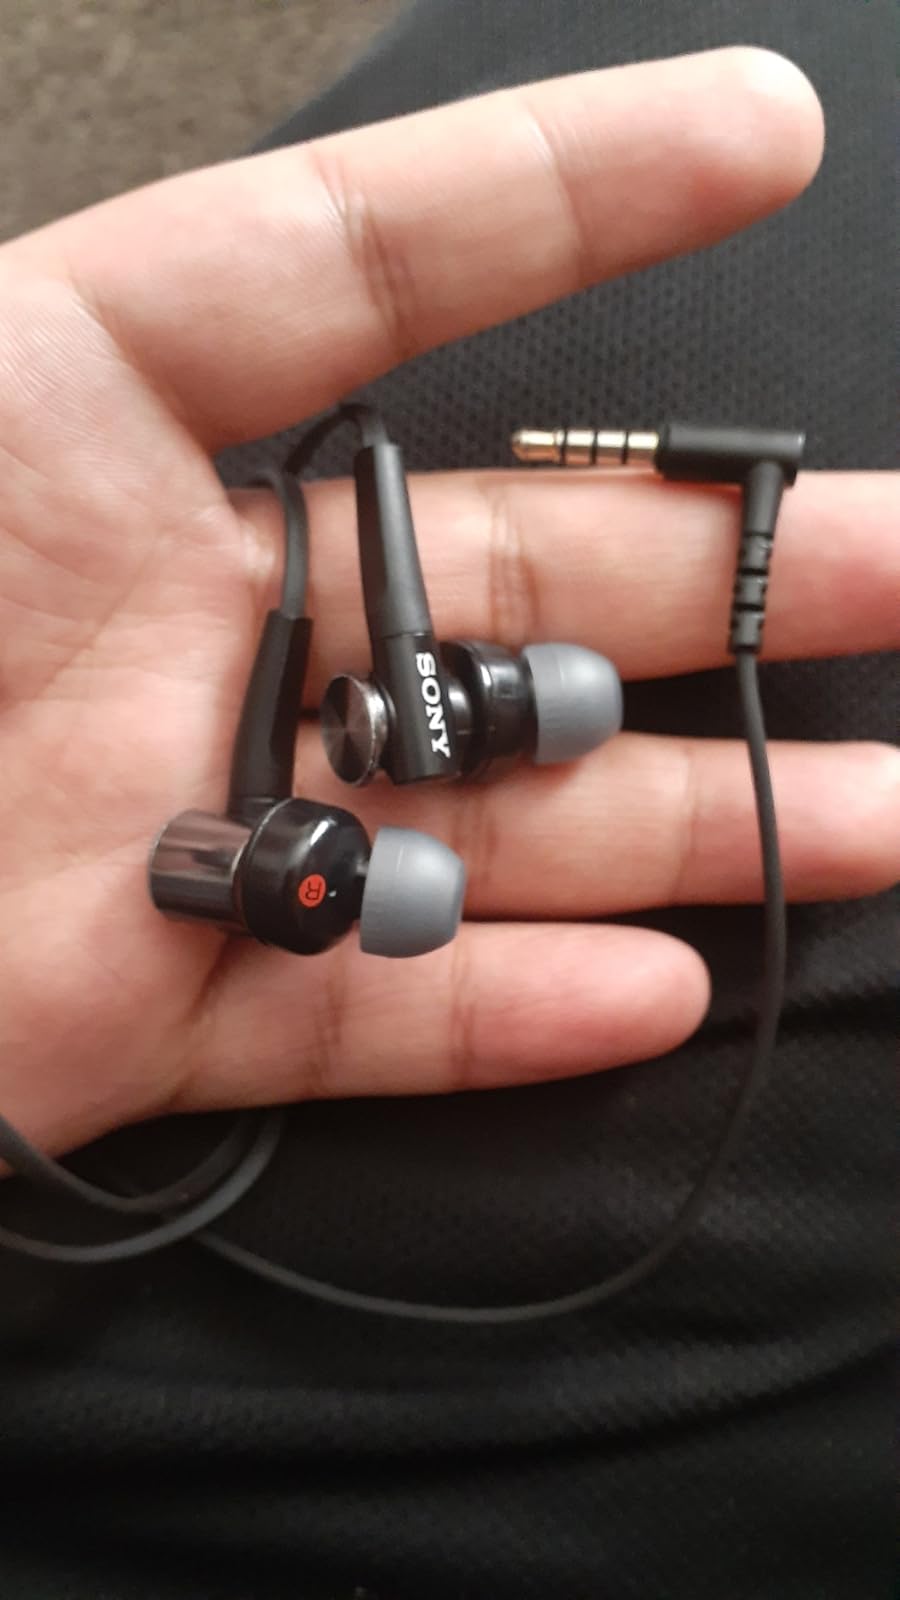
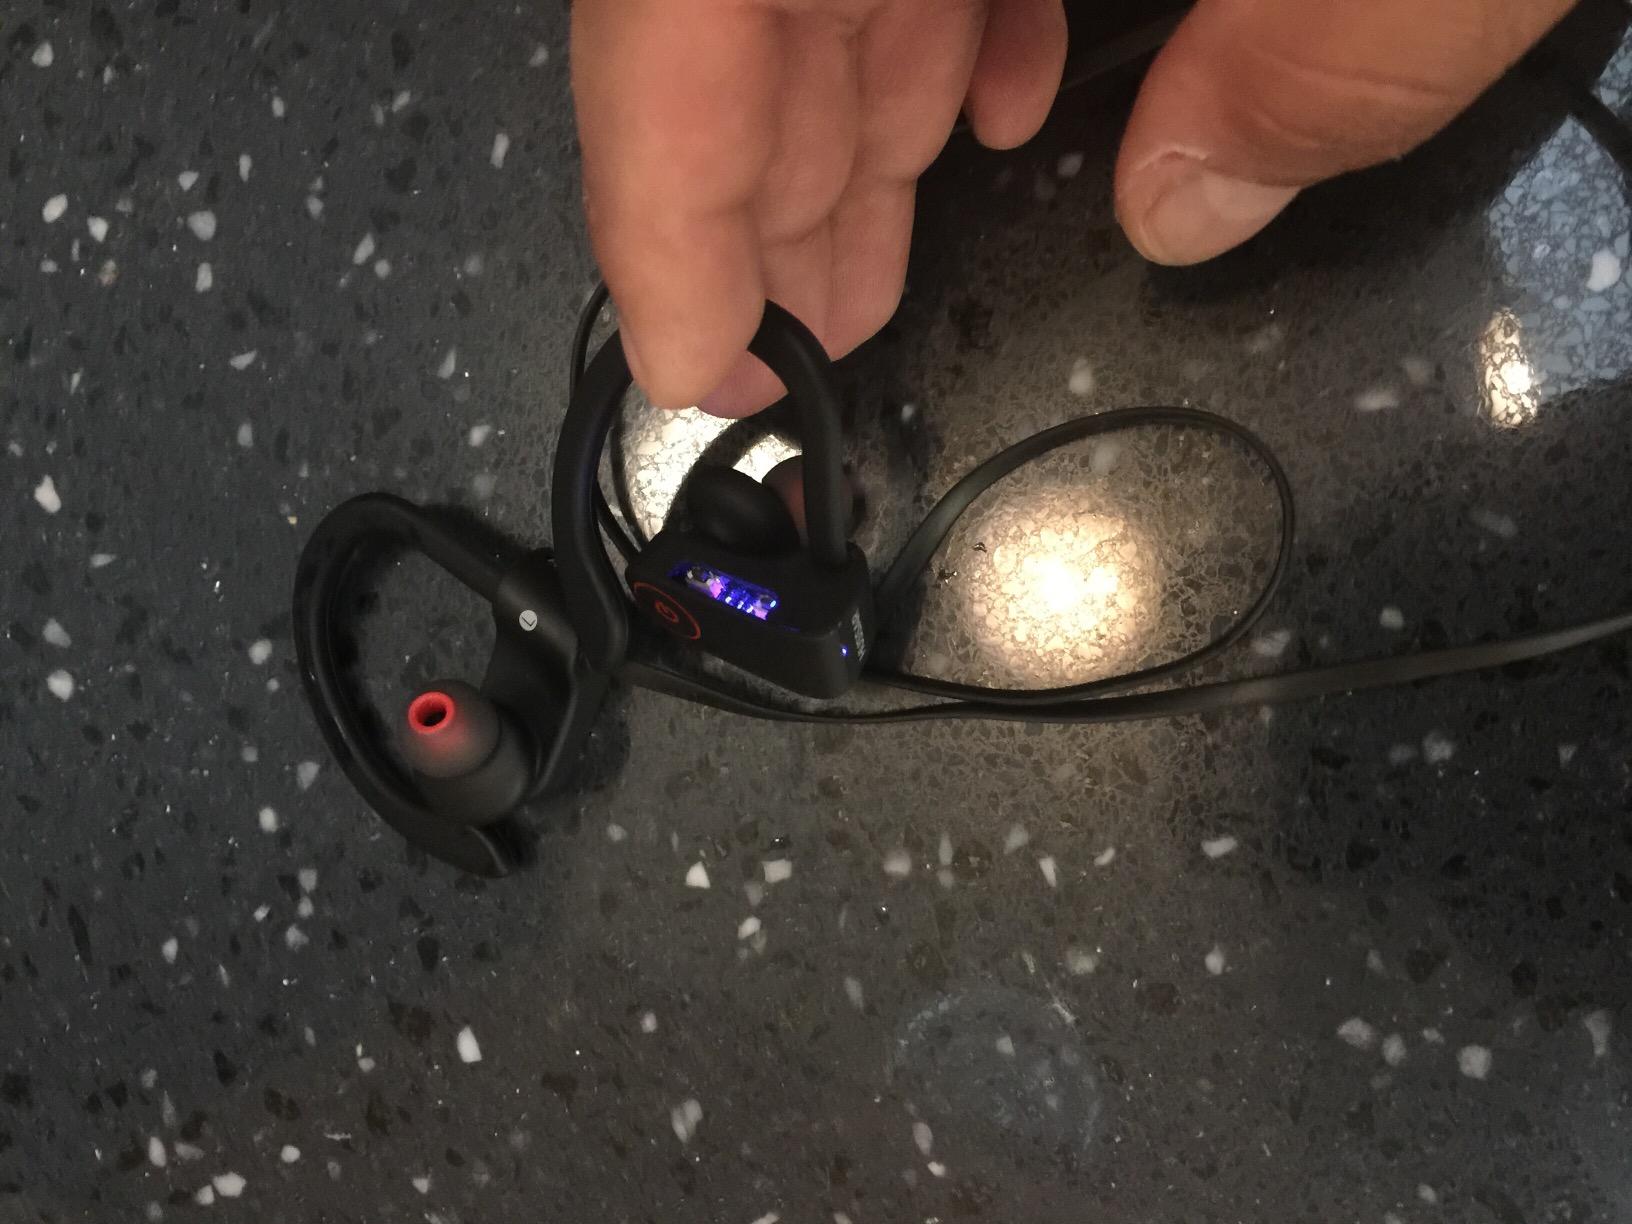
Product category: headphones
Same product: no